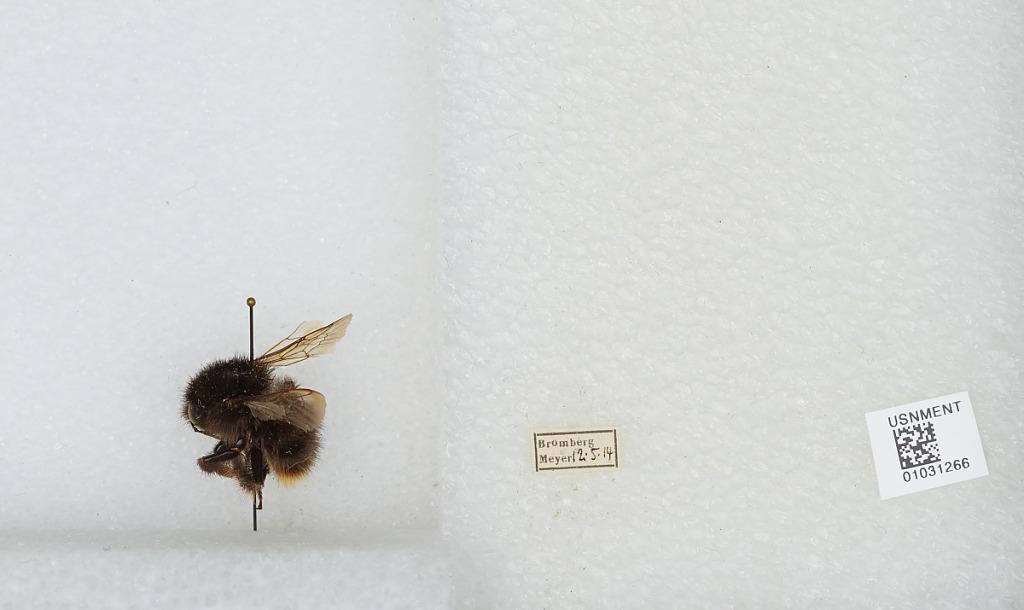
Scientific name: Bombus (Thoracobombus) ruderarius (Müller)
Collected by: Meyer
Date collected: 1914-5-12
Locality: Bromberg